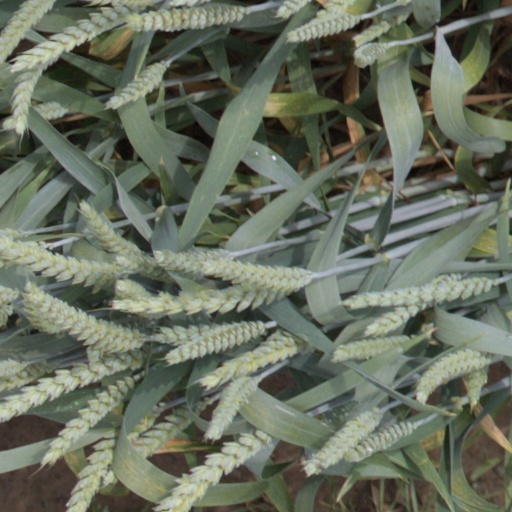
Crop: wheat